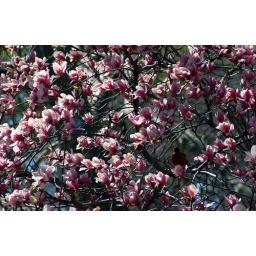
A bird in a flowery tree in Central Park.